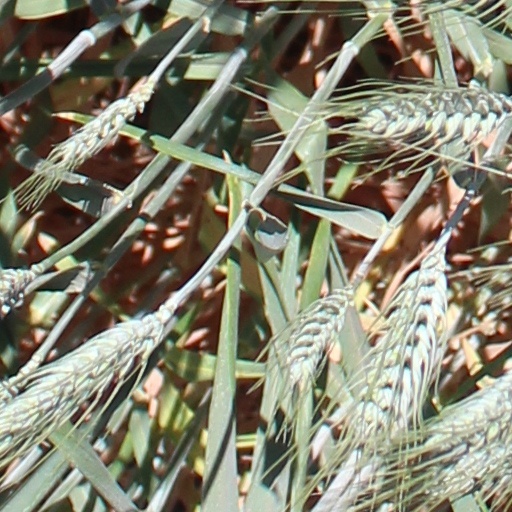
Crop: wheat